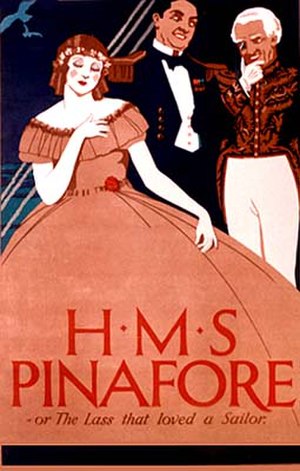
Operette
Plakat til Gilbert and Sullivans operette H. M. S. Pinafore, oprindelig fra 1878.
Operette er en musikalsk komedie med sang, tale og ofte dans. Operetter ligner formelt operaer, men er musikalsk og tematisk lettere og mere tilgængeligt. Hovedmotivet er ikke sjældent en romantisk kærlighedshistorie, og handling kan være både komisk og parodisk. Operette er en særskilt genre som opstod i Paris i 1850'erne, og kom på tysk et par år senere i Wien. Som musikteater blev operetter efterhånden meget populære, især wieneroperetten var en udbredt form, med en række velkendte hits. Oprettelse blev forløbere for nutidens musicals og musikspil.